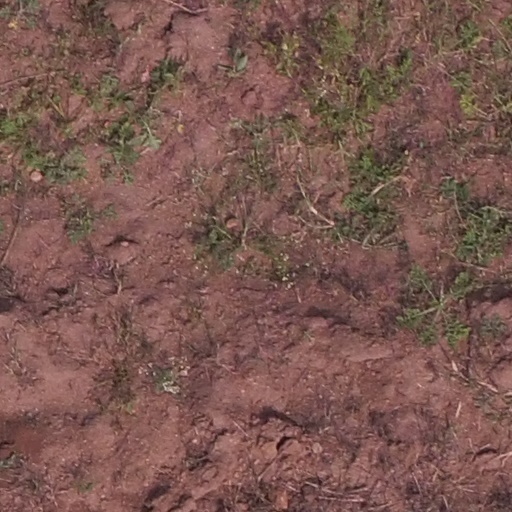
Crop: maize; corn